Question: Please indicate a possible affordance area of the hot dog that can be used for eating
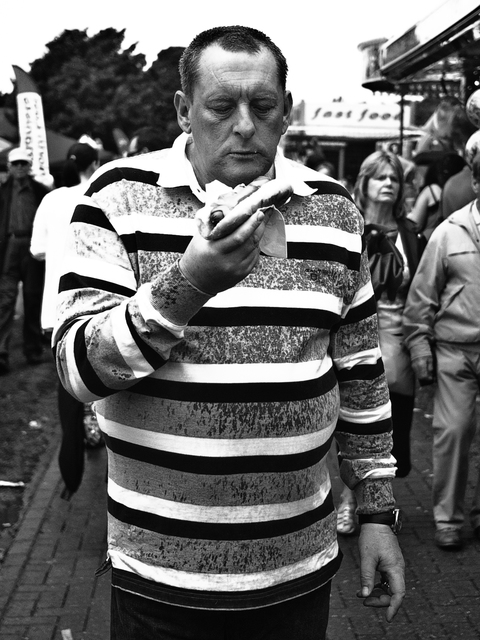
Answer: [191.278, 174.436, 289.925, 239.398]